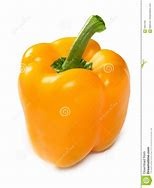
Label: capsicum